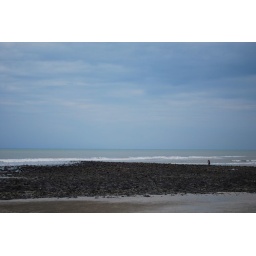
The beach is studded with black pumice, hence the name Batu Hitam in Malay, which means &amp;quot;black rock&amp;quot;.